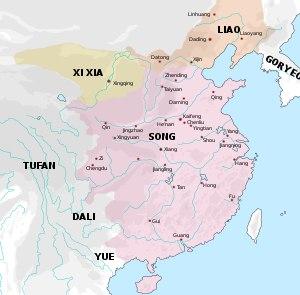
Taizu, de son nom personnel Zhao Kuangyin, est le fondateur de la dynastie Song. Général, il est choisi par ses pairs pour être empereur. Son frère cadet Taizong lui succède.
Fondation en Chine de la dynastie Song. Fin de la période des cinq dynasties et des dix royaumes. Unification de la Chine par les Song : conquêtes des royaumes Shu, Jing, Chu, Wu Yue, T'ang du sud et Nanhan et Han du nord.
L'histoire de la Chine commence avec l'apparition de l'écriture, vers 1 500 avant l’ère commune, peu après l'émergence des premières cités. Les écrits sont d'abord rares et ne se répandent qu'au cours du Iᵉʳ millénaire av. J.-C. La civilisation chinoise s'est développée au fil des siècles, en passant progressivement de rites ancestraux de type chamanique au taoïsme et au bouddhisme, tout en intégrant la philosophie confucéenne. L'écriture chinoise non phonétique, partagée par des langues diverses qui utilisent les mêmes signes en les prononçant différemment, a permis de créer une intercompréhension écrite entre locuteurs instruits parlant différentes langues. Lorsque la Chine fut conquise à plusieurs reprises par des tribus nomades venues du Nord ou de l'Ouest, comme les Mongols au XIIIᵉ siècle, les envahisseurs adoptèrent les coutumes chinoises et utilisèrent le système administratif en place pour gouverner à leur profit l'empire de Chine.
La société chinoise durant la dynastie Song est marquée par les réformes politiques et légales, un retour philosophique du confucianisme et le développement des villes qui deviennent, au-delà de centres administratifs, des centres commerciaux, industriels et de commerce maritime. Les habitants des zones rurales sont pour la plupart des fermiers, même si certains sont chasseurs, pêcheurs ou employés du gouvernement travaillant dans les mines ou les marais salants. Inversement, les boutiques, les artisans, les gardes de la ville, les saltimbanques, les travailleurs et les riches marchands vivent dans les centres des comtés ou des provinces, avec la noblesse chinoise.
La dynastie Song de Chine est une dynastie régnante qui contrôle la Chine historique et le Sud de la Chine du milieu du Xᵉ siècle jusqu’au dernier quart du XIIIᵉ siècle. Cette dynastie marque un tournant important dans le domaine des innovations en science et technologie de la Chine ancienne, avec l'émergence de figures intellectuelles éminentes comme Shen Kuo et Su Song et l'utilisation révolutionnaire de la poudre à canon dans les armes.
Shen Kuo, Shen Guo, Shen Kua ou encore Shen Gua, né en 1031 à Hangzhou et mort en 1095 à Zhenjiang, est un scientifique polymathe chinois, fonctionnaire gouvernemental sous la dynastie Song